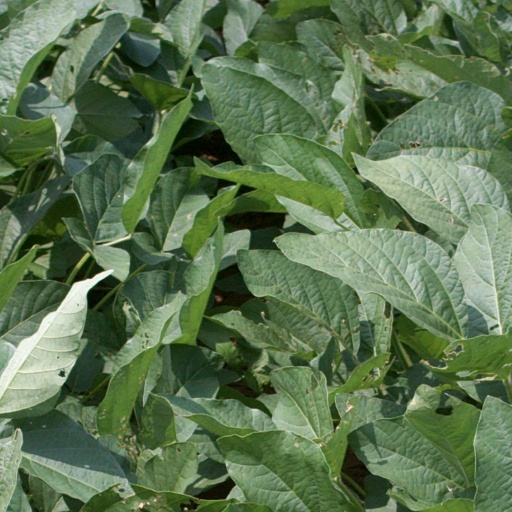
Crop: soybean